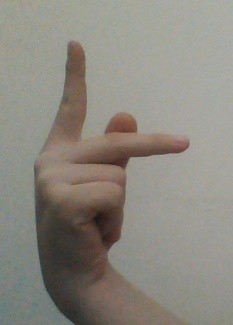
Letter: dha